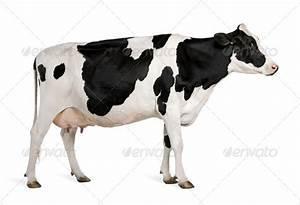
cow